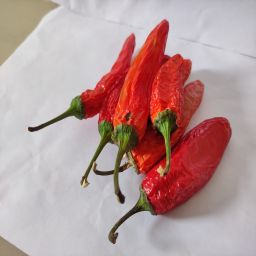
Crop: New Mexico Green Chile
Quality: Dried